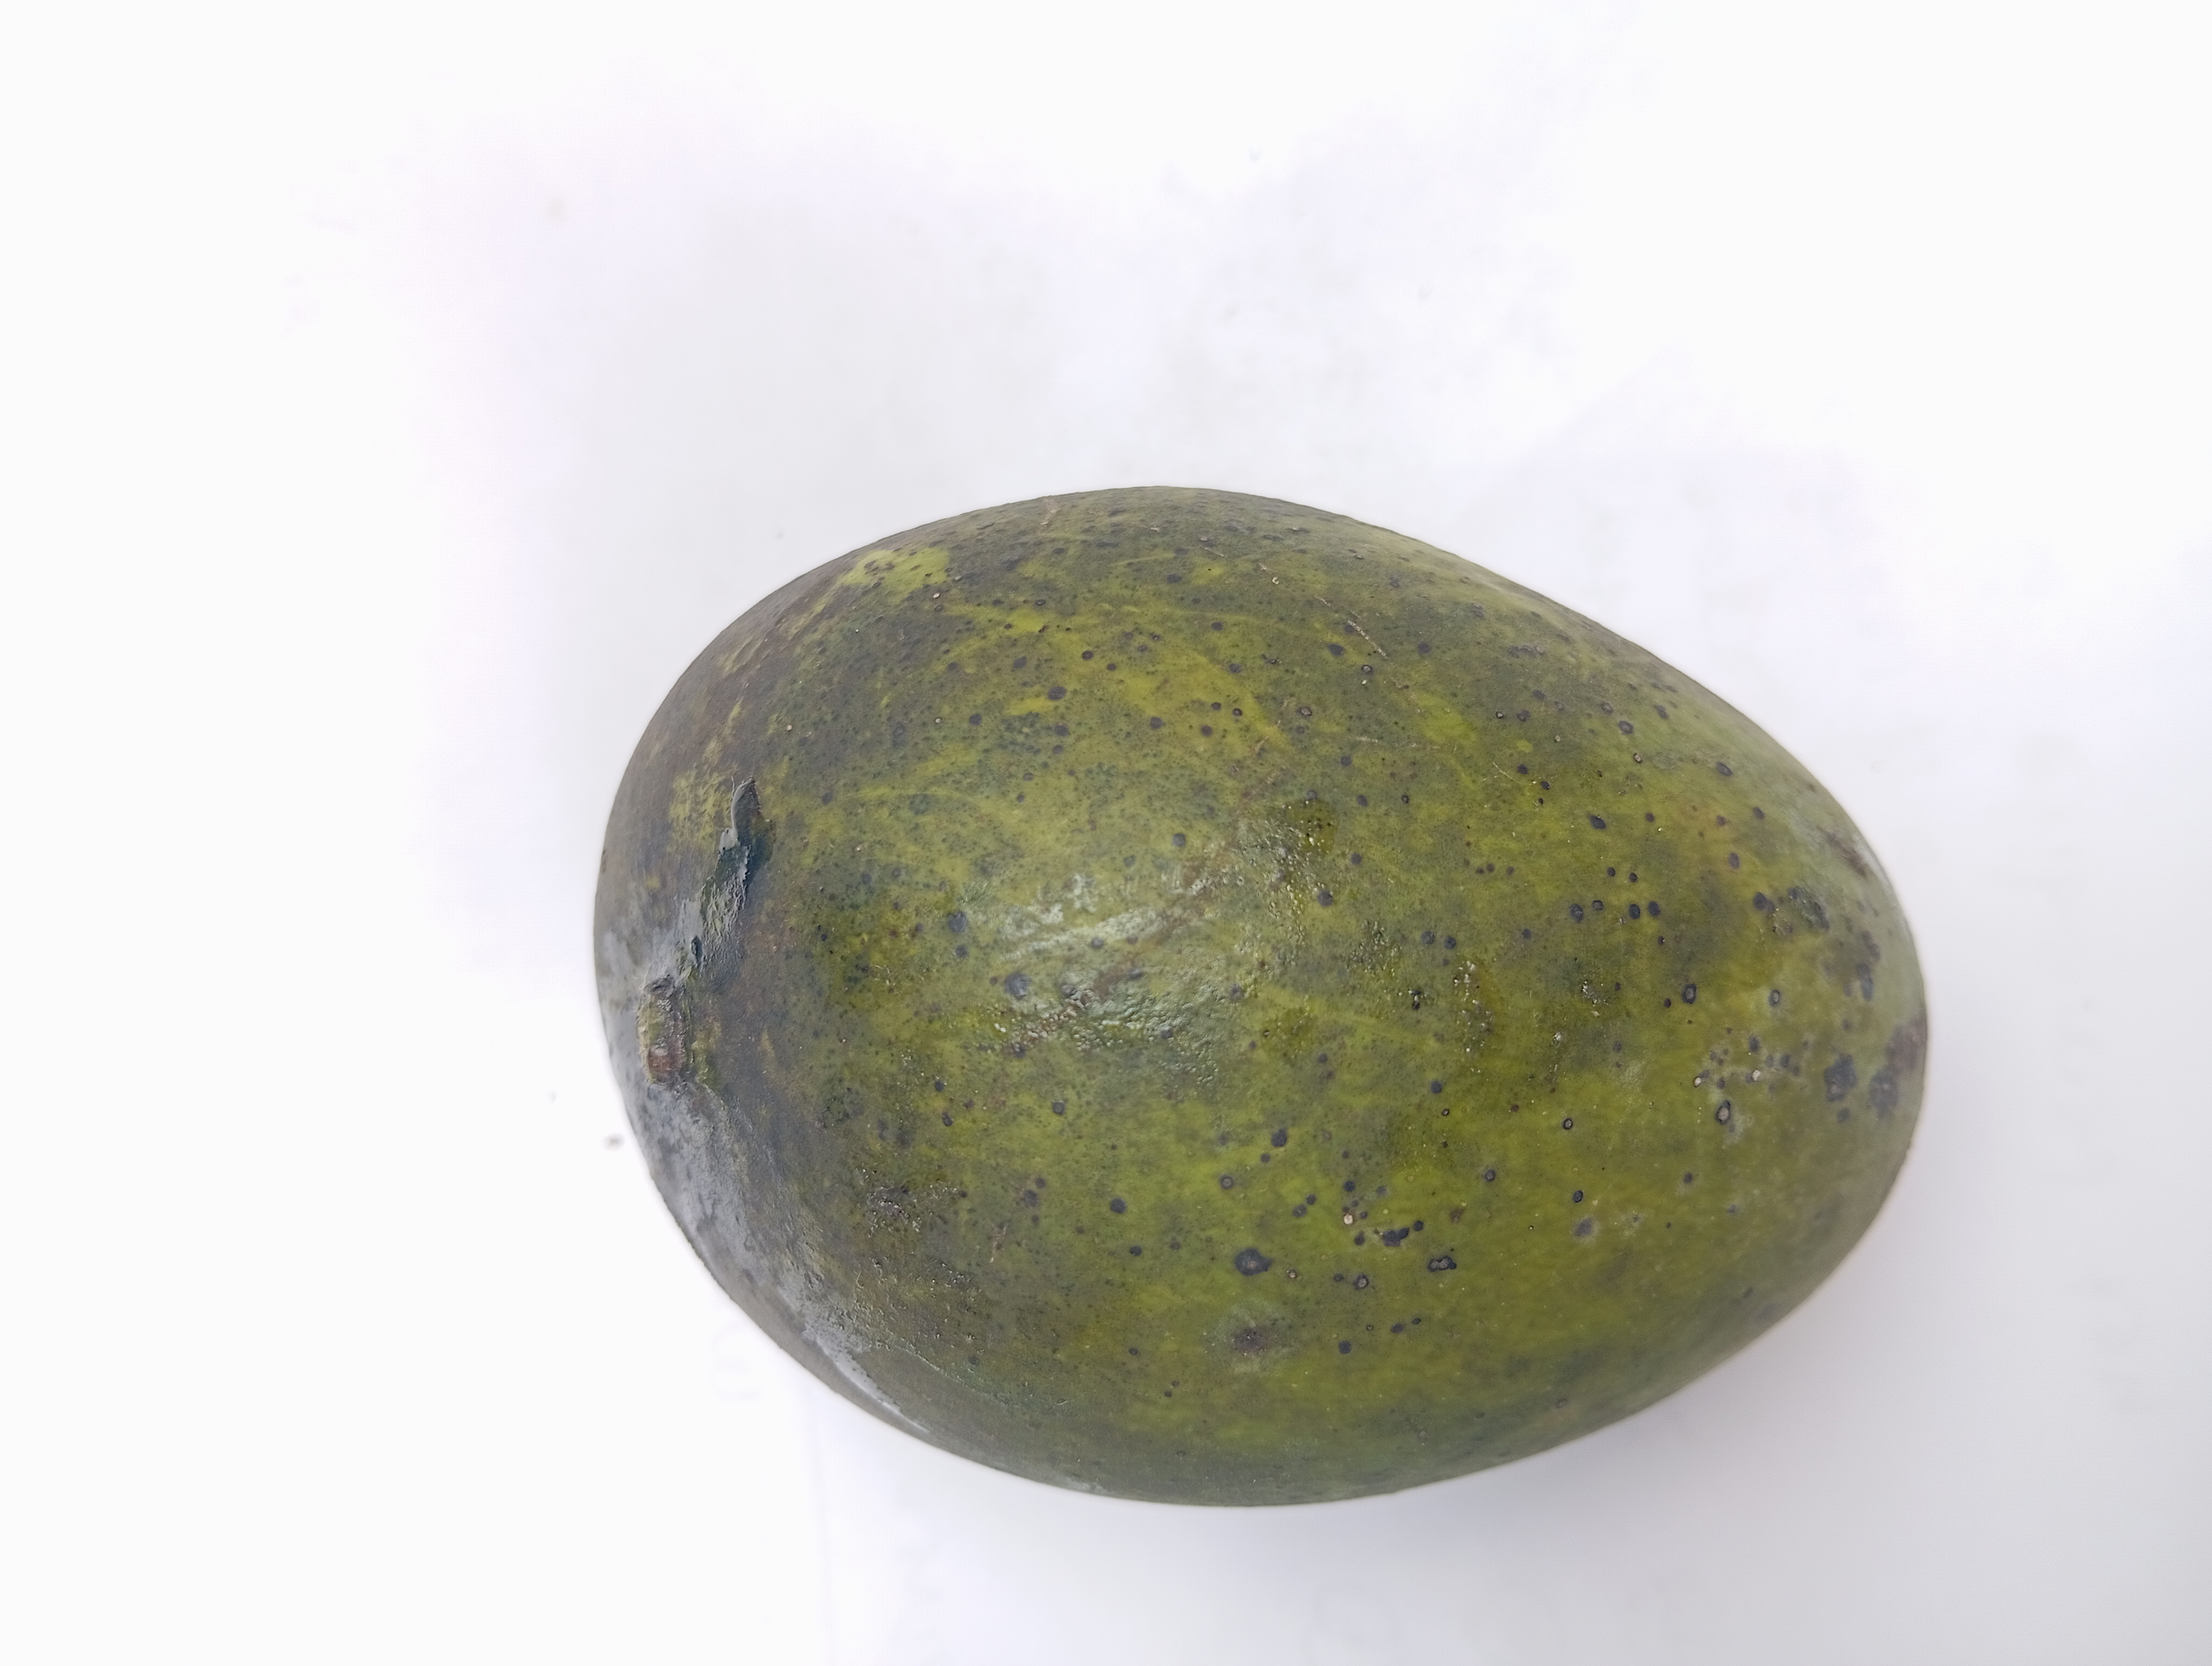
Mango variety: Harivanga